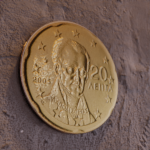
Coin value: 20cents
Country: gr
Edition: standard